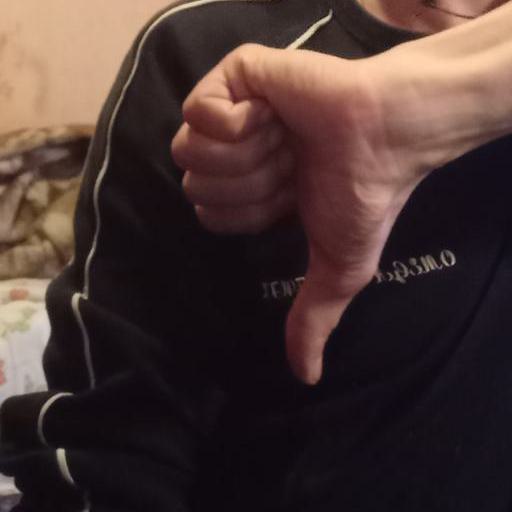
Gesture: dislike